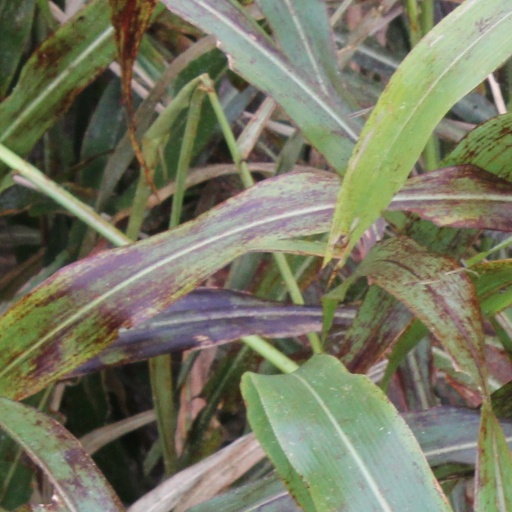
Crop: sorghum